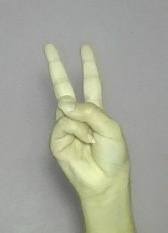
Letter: taa